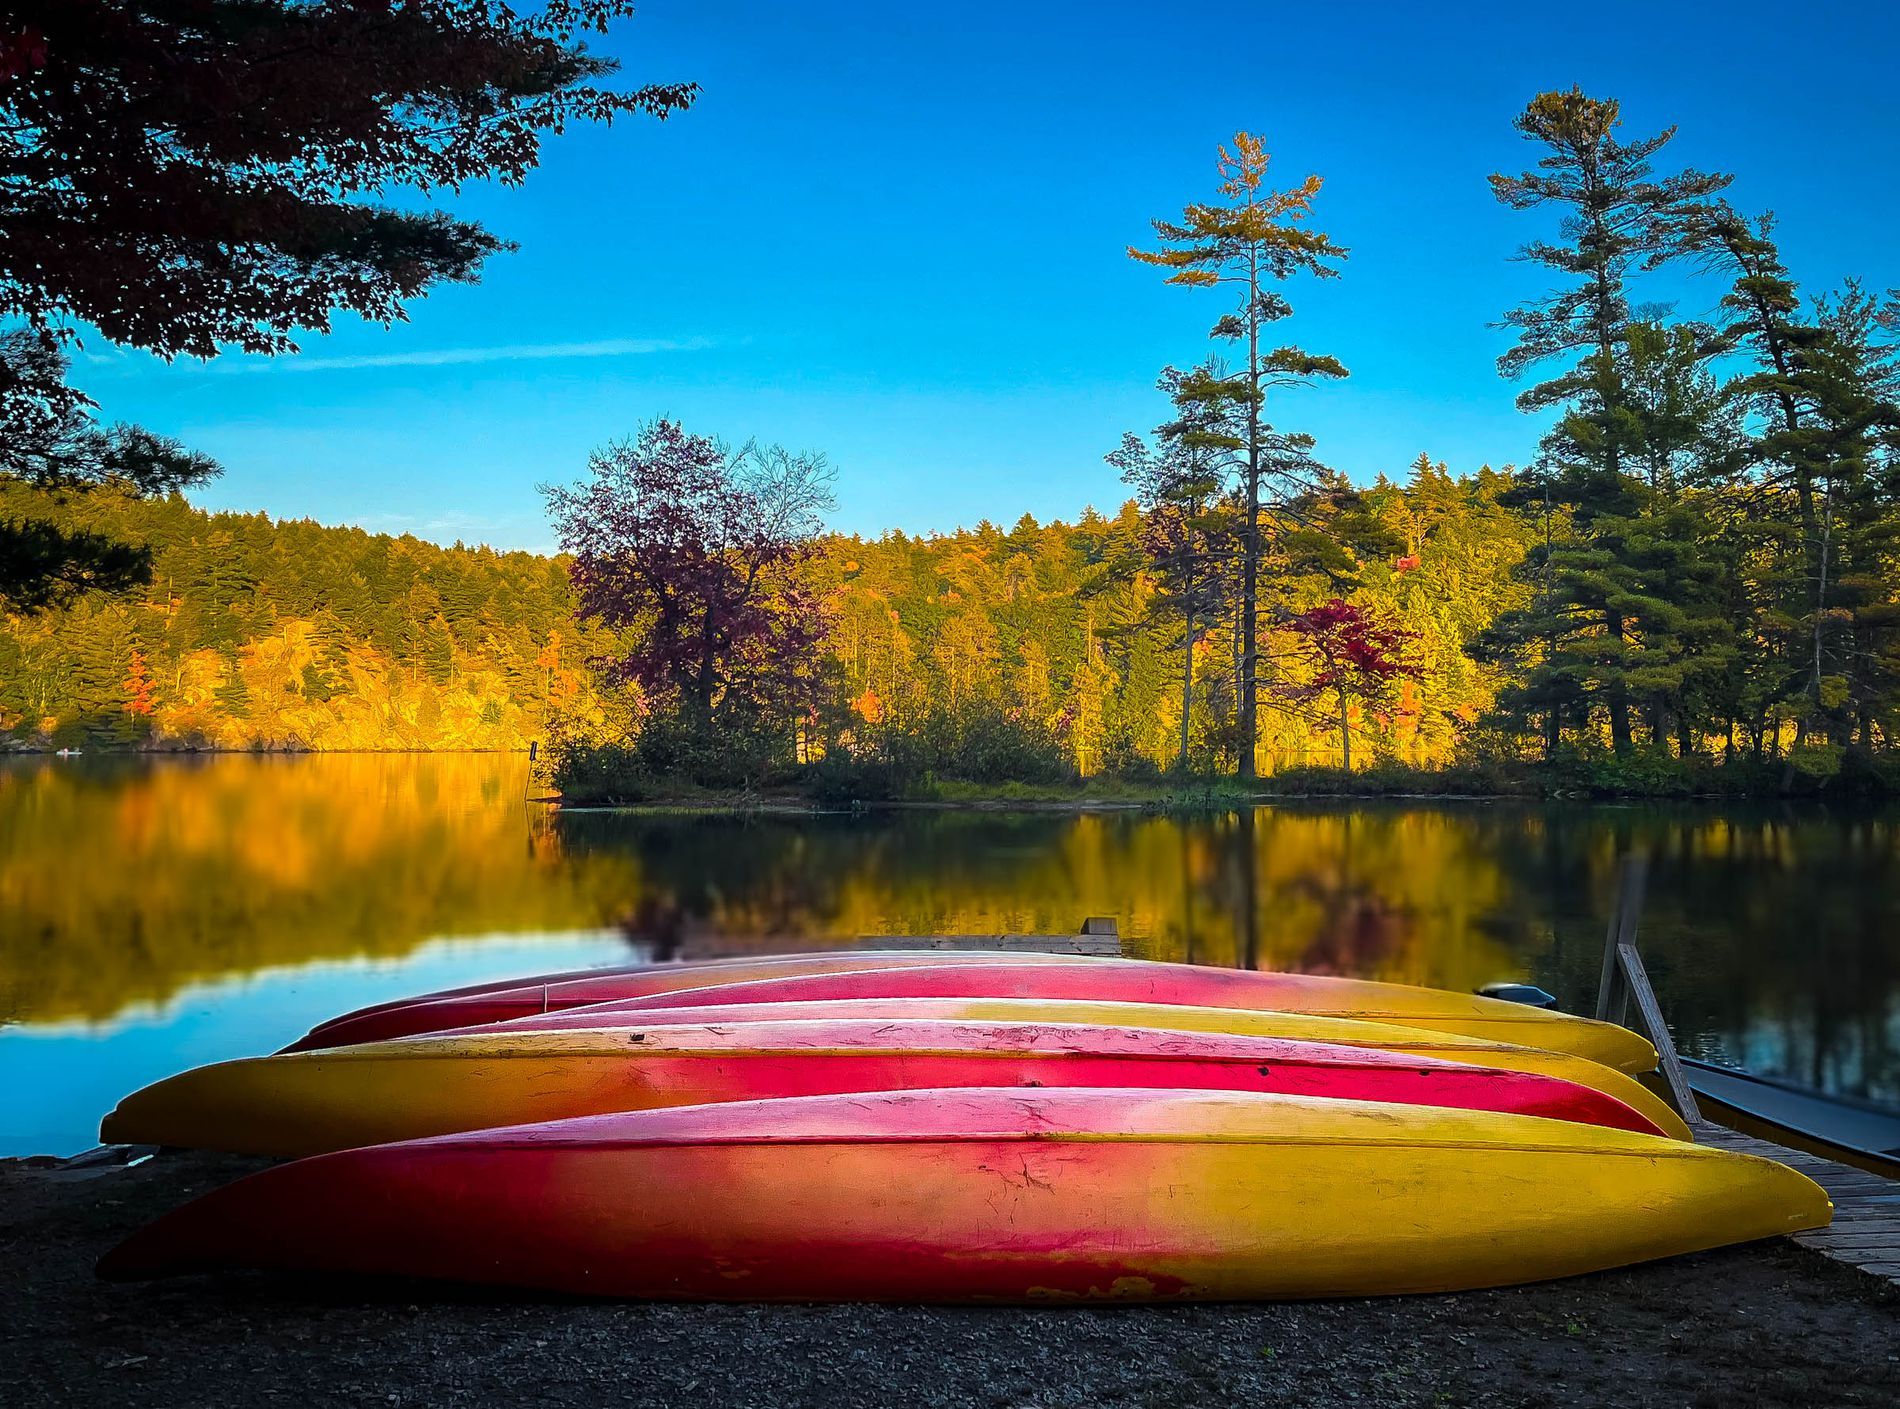
Kayaks in a lake.
A group of kayaks tacked together in front of a lake on a gravel floor in the middle of a forest, while the clear blue sky decorates the top of the scene.
Wide angle shot of a group of kayaks stacked in front of a charming lake in the middle of a forest. Natural soft lighting illuminates the view. The color palette is red, yellow, green, and light blue. The charming quiet mood and natural landscape style create a peaceful atmosphere that enables the viewer to go deep into the scene and enjoy it.
Labels: Nature, Outdoors, Scenery, Autumn, Boat, Canoe, Kayak, Rowboat, Transportation, Vehicle, Lake, Water, Plant, Tree, Vegetation, Lakefront, Fir, Sky, Forest, Kayaks, Gravel Floor
Camera: Apple iPhone 13
Lens: iPhone 13 back dual wide camera 5.1mm f/1.6
Aperture: F1.6
Exposure: 1/900 sec
ISO: 50
Focal length: 5.1 mm